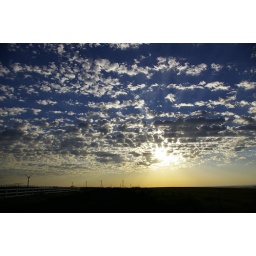
Condon has some spectacular cloud displays as the clouds reform after their trip over the mountains